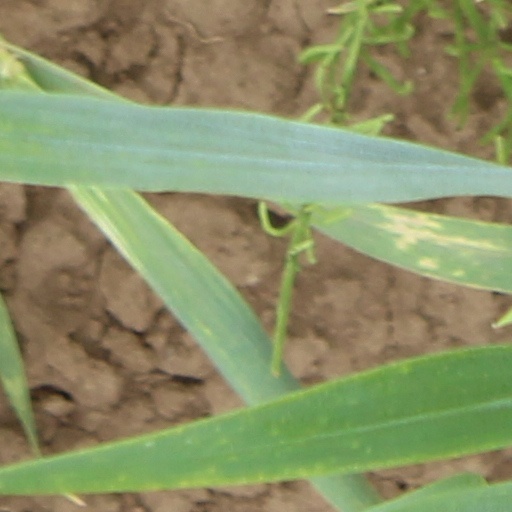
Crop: wheat